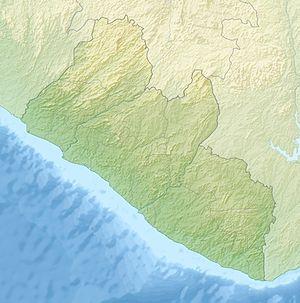
Le mont Wuteve est une montagne du Liberia, le point culminant du pays. Elle se situe à une altitude de 1 440 mètres dans le comté de Lofa, dans les plateaux de Guinée.
Le parc national de Sapo est un parc national dans le comté de Sinoe, au Libéria. C'est la plus grande zone protégée de forêt tropicale du pays